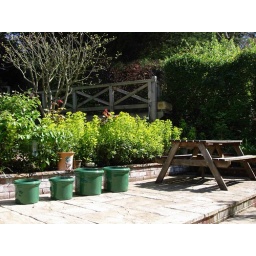
4 newly pained green pots and a table in my garden